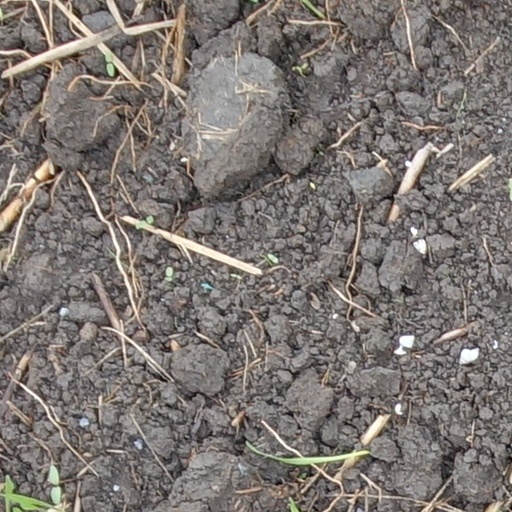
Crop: wheat